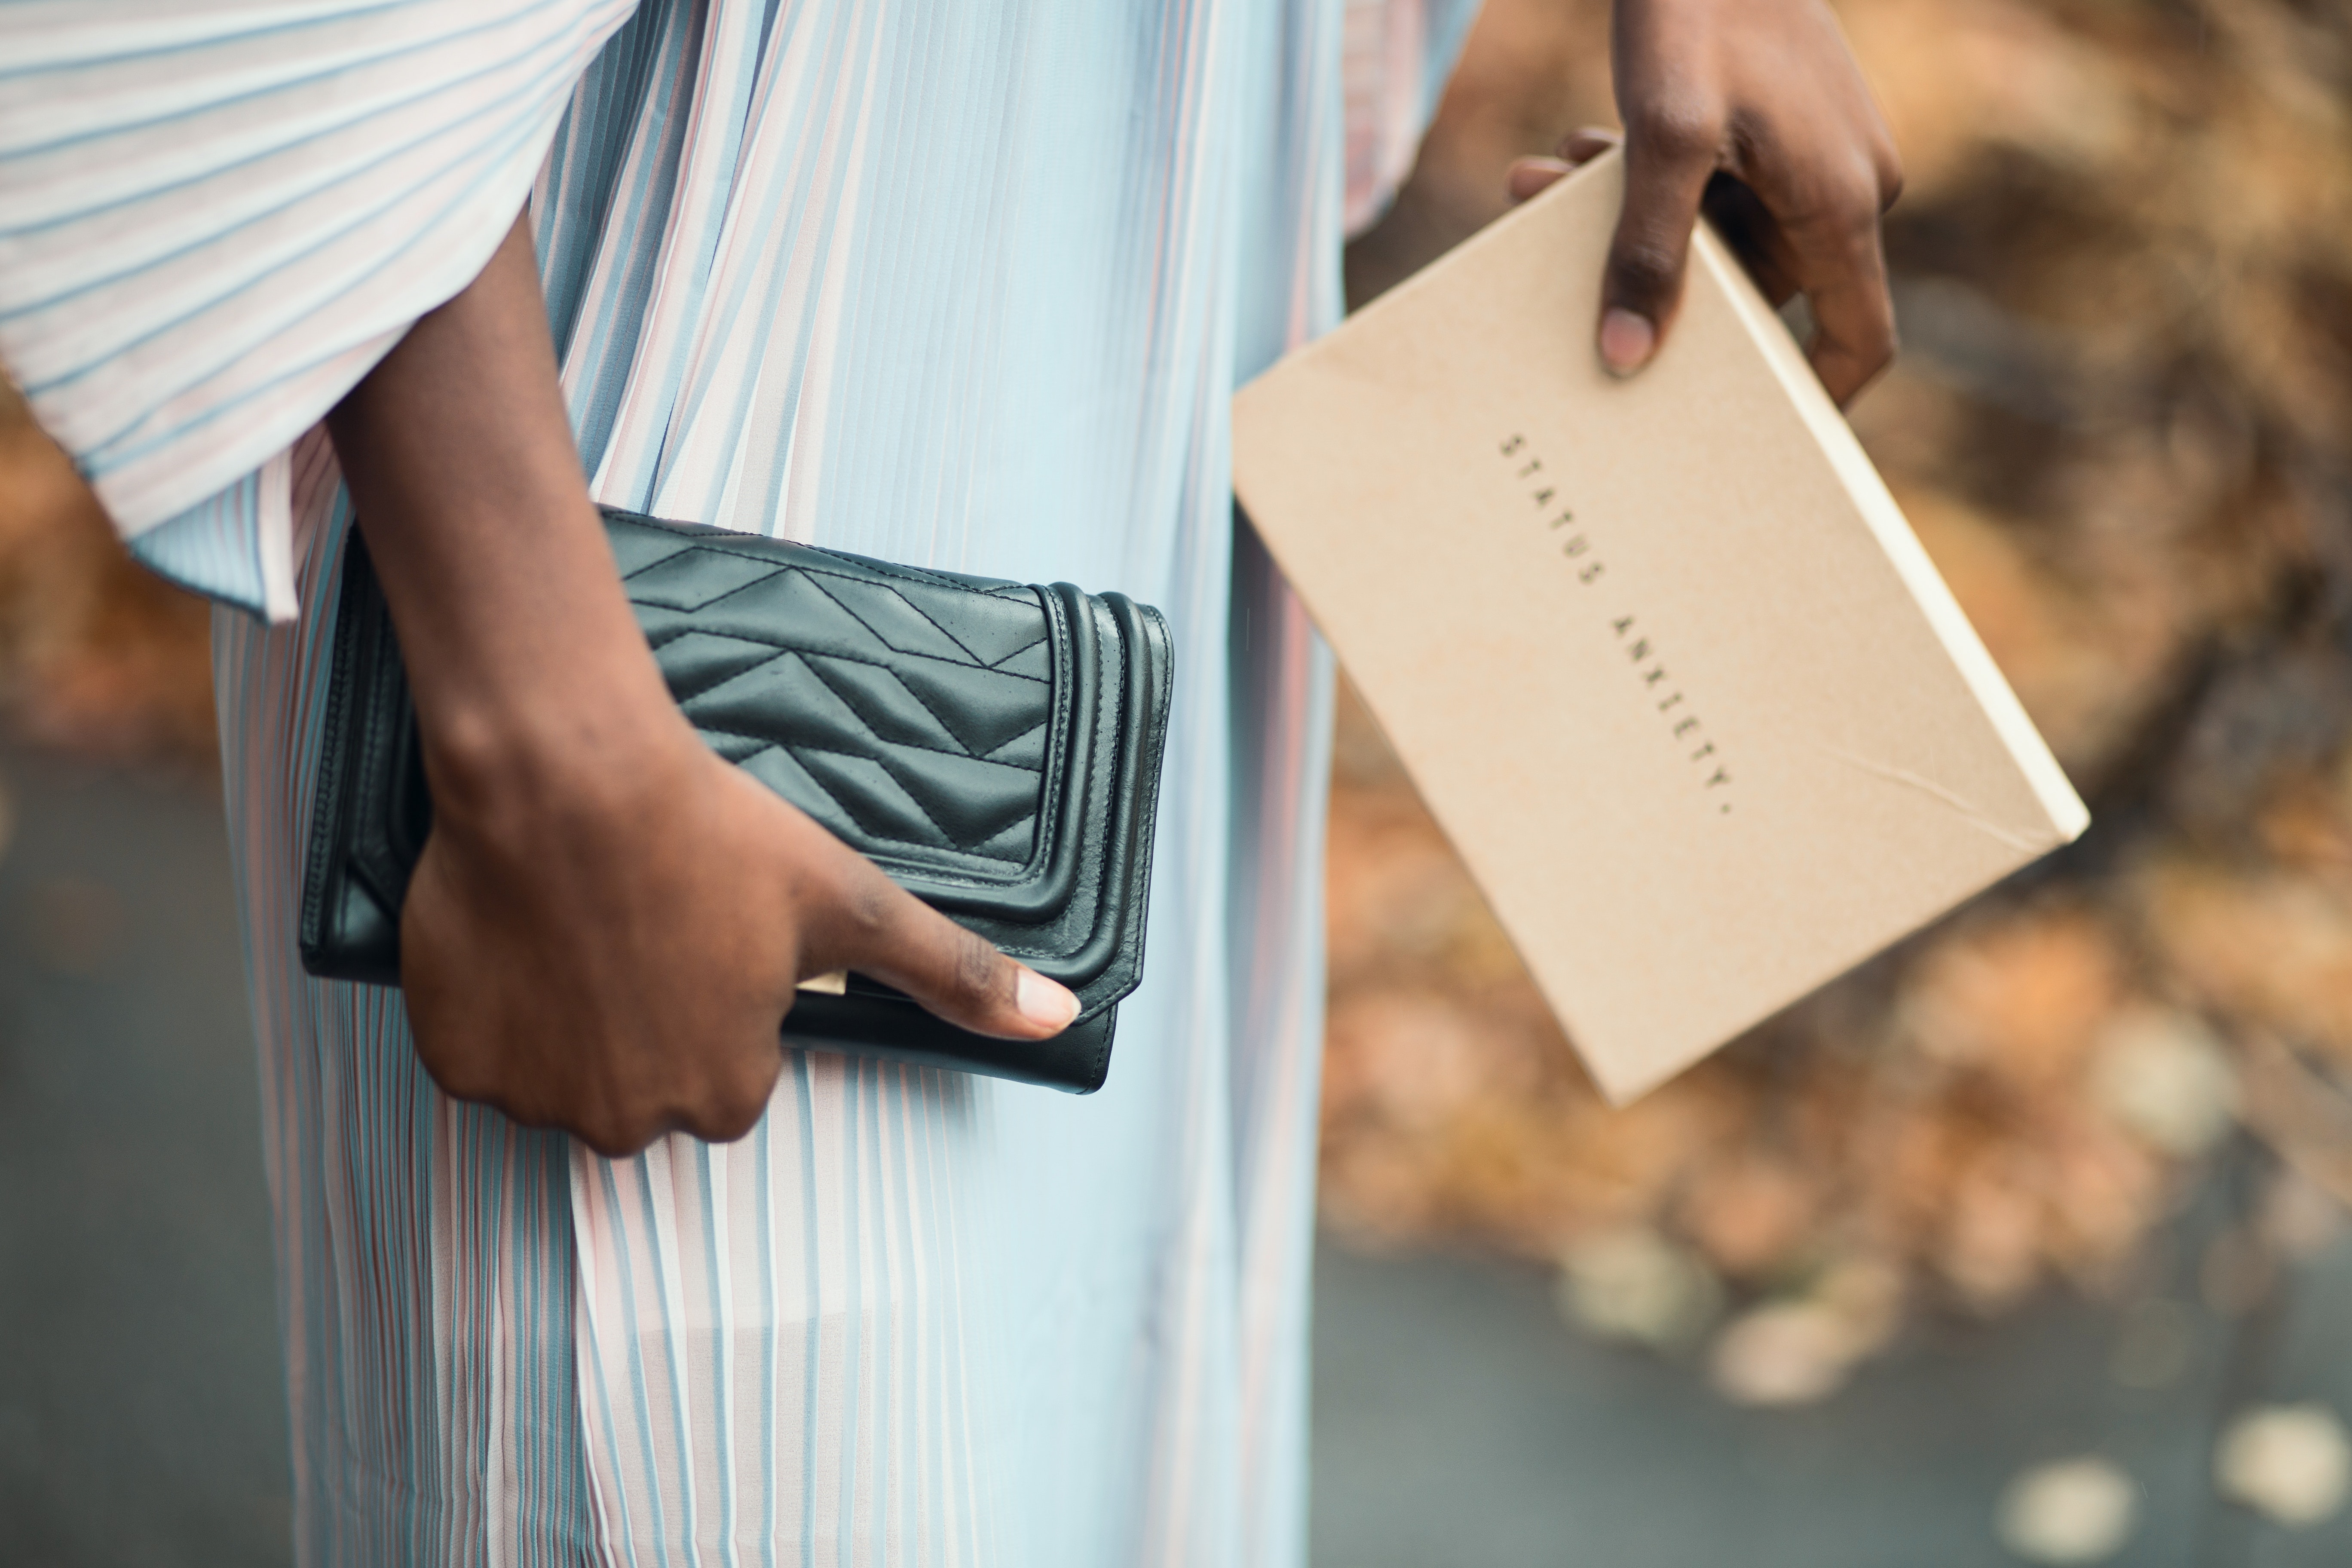
photograph, hand, design, dress, finger, photography, gesture